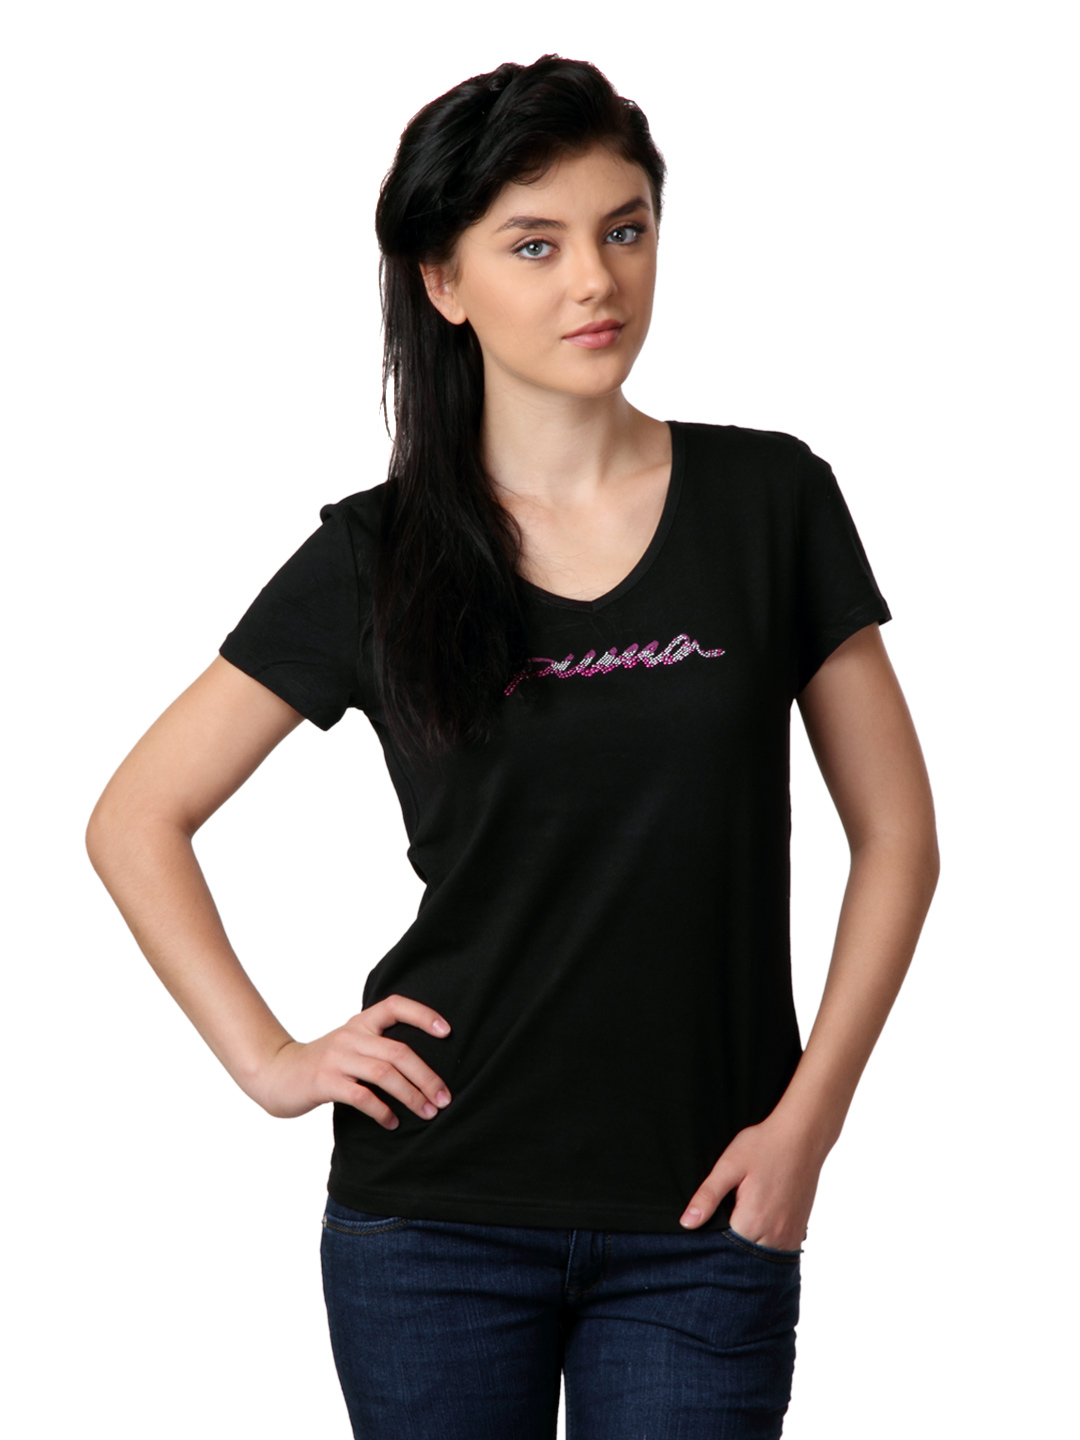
Puma Women Black T-shirt
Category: Apparel / Topwear / Tshirts
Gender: Women
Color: Black
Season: Summer 2012
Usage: Casual